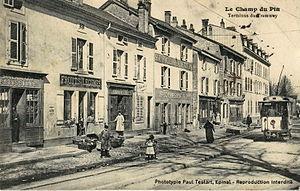
Carte postale ancienne éditée par Phototypie Paul Testart à Épinal
Le réseau de tramway d'Épinal est un ancien réseau de transport urbain desservant la ville d'Épinal, dans le département des Vosges. Il a fonctionné de façon éphémère de 1906 à 1914, dans le cadre de la réglementation de la loi du 11 juin 1880 relative aux voies ferrées d'intérêt local et aux tramways.